Fresta Church

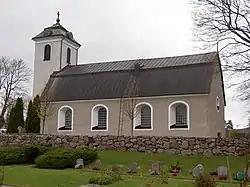
Fresta Church, external view

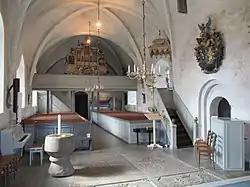
Fresta Church, interior view

Fresta Church is a Lutheran church in the municipality of Upplands Väsby in Stockholm County, Sweden.